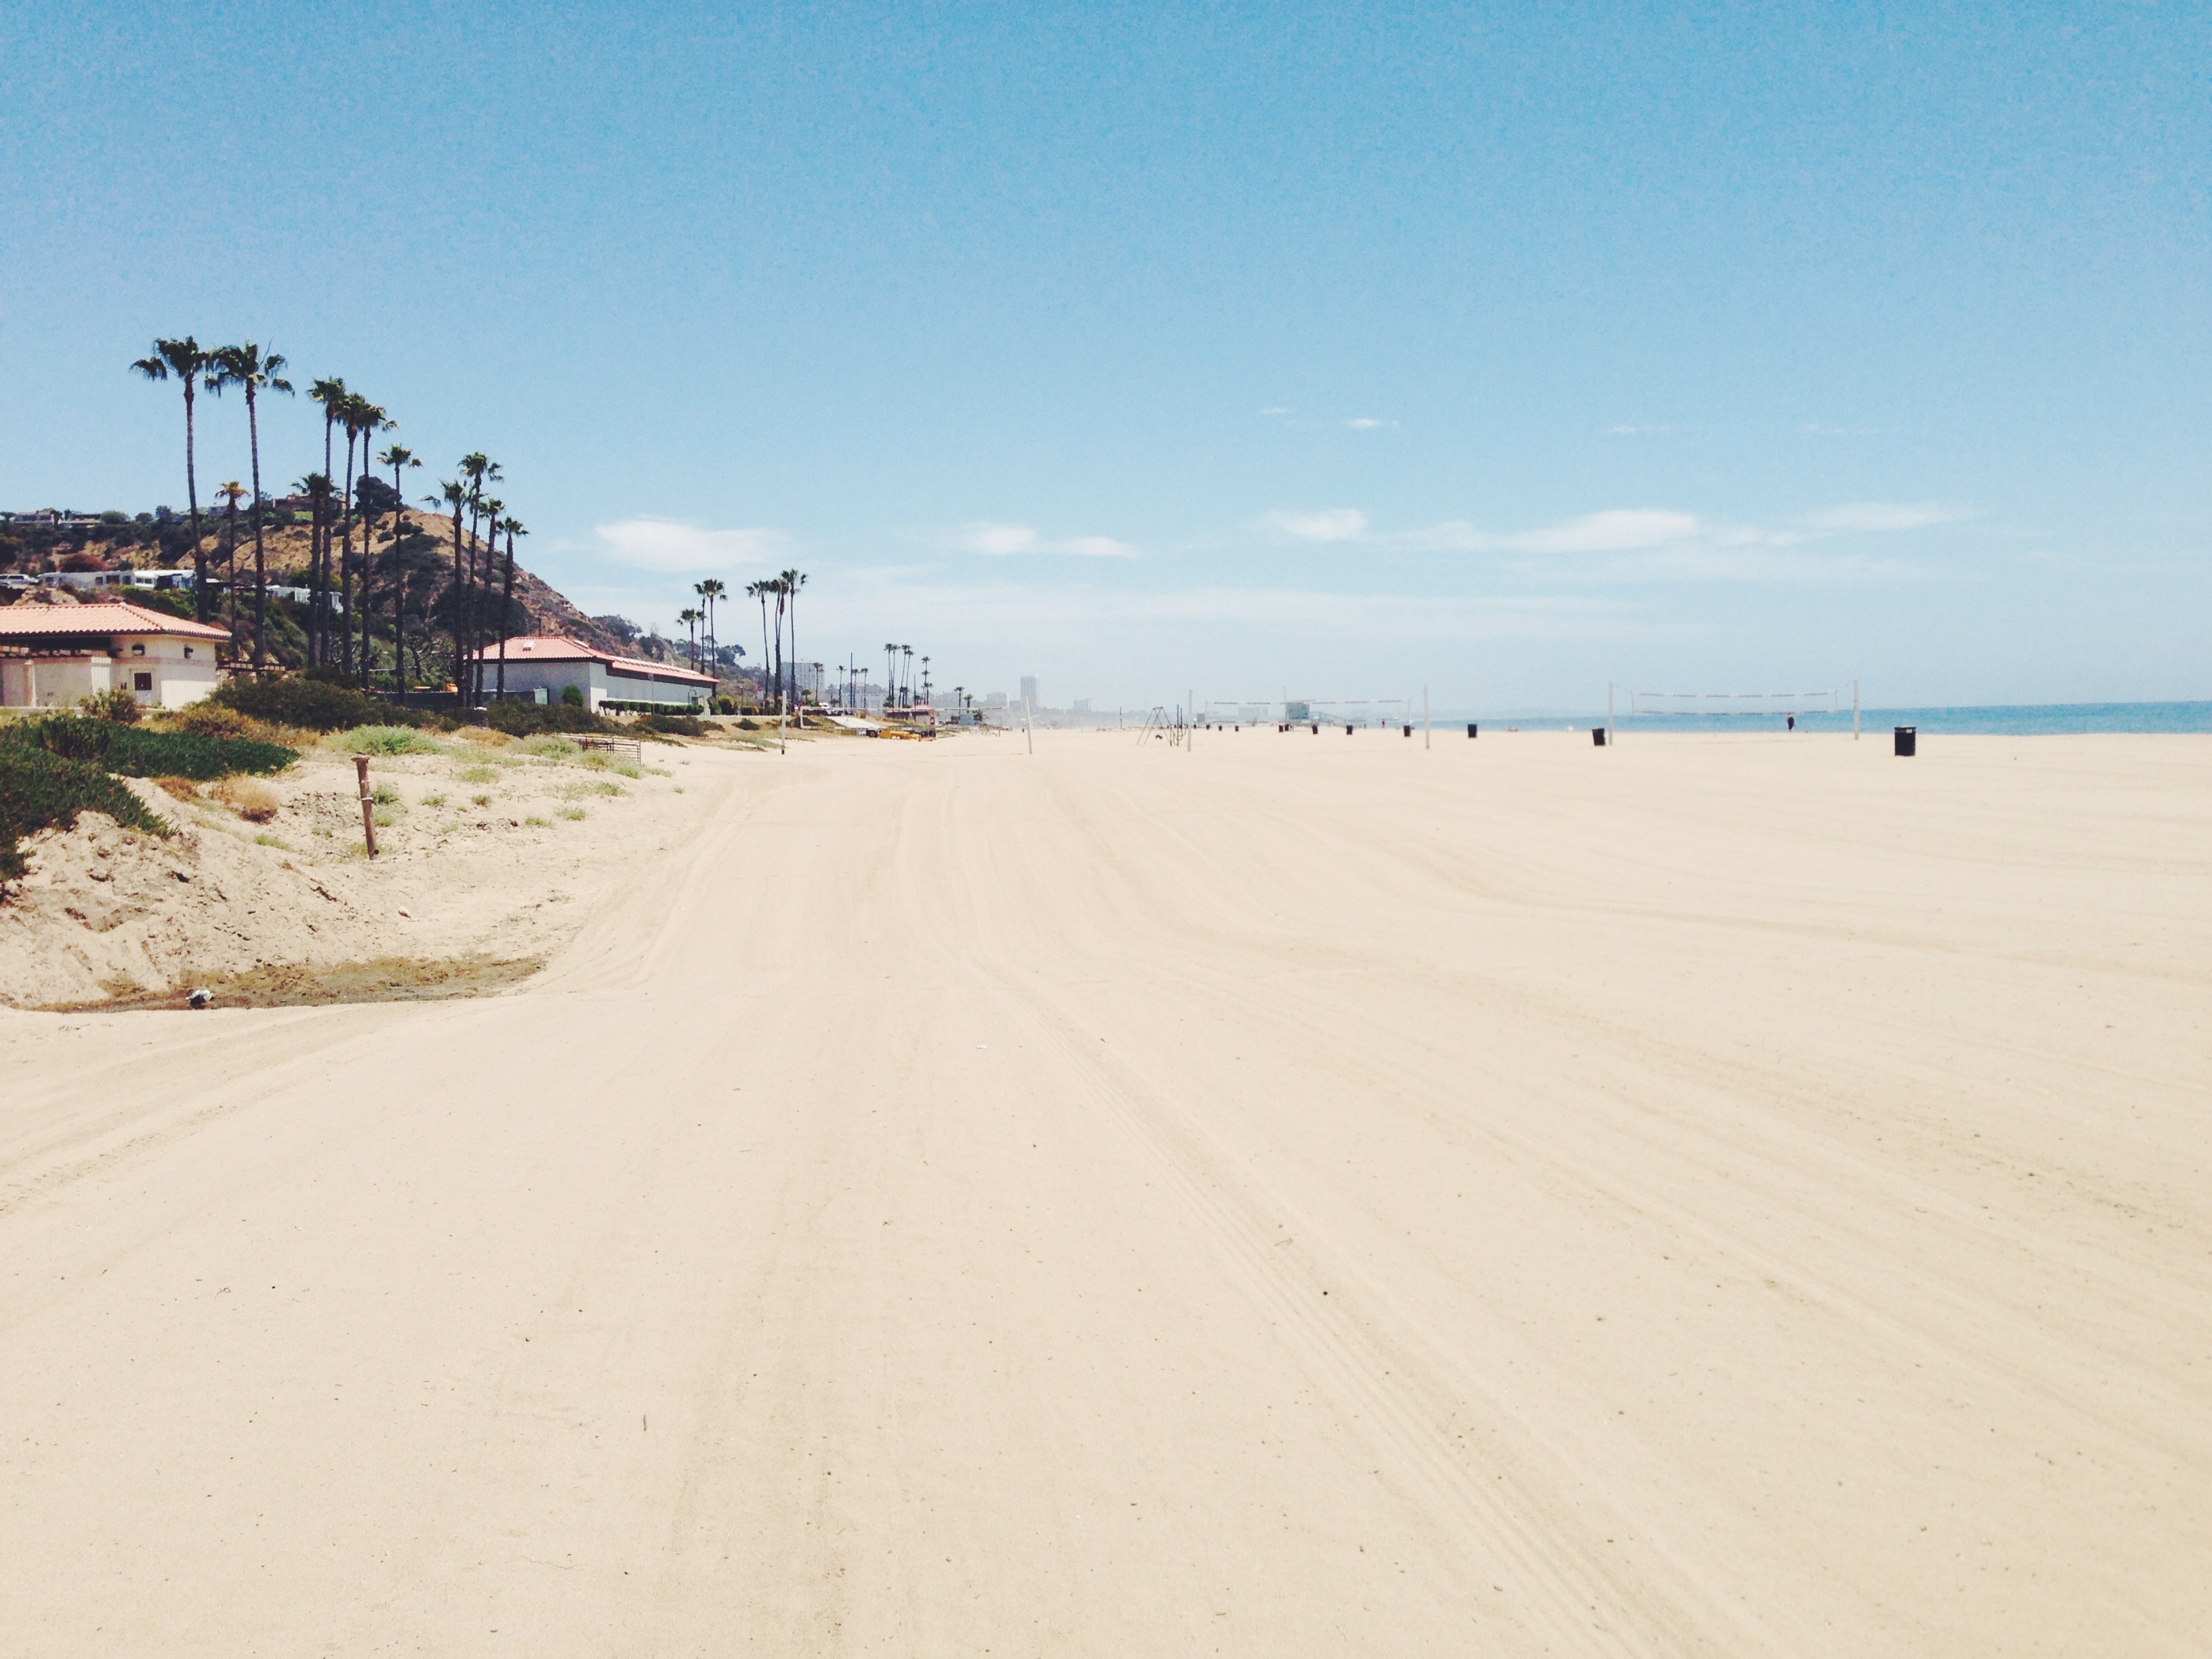
beach, sea, coast, sand, ocean, sky, boardwalk, dune, shore, walkway, summer, vacation, holiday, bay, material, body of water, sunny, hot, palms, habitat, voyage, natural environment, aeolian landform